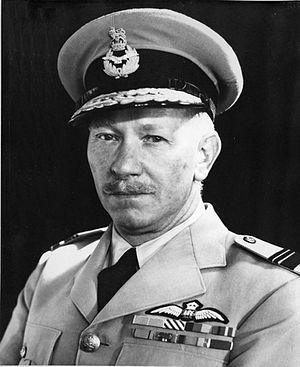
Allan Leslie Walters, né le 2 novembre 1905 dans l’État de Victoria, et mort le 19 octobre 1968, était un haut commandant de la Force aérienne royale australienne. Élevé en Australie-Occidentale, il est diplômé du Collège militaire royal de Duntroon avant d'être muté au RAAF en 1928. Il est considéré par ses collègues comme l'un des premiers instructeurs de vol australiens et l'un des meilleurs pilotes de voltige aérienne du début des années 1930. Il est affecté à son premier commandement d'escadron en 1937. Au cours de la Seconde Guerre mondiale, Walters dirigeait la No. 1 Squadron RAAF à Singapour, l'escadre Nᵒ 1 à Darwin, l'escadre Nᵒ 72 en Nouvelle-Guinée néerlandaise et au Northern Command en Papouasie-Nouvelle-Guinée. Il est décoré de l'Air Force Cross en 1941 pour ses exploits avec le 1ᵉʳ Escadron, et est mentionné dans les dépêches en 1944 pour son service avec la 72ᵉ escadre.